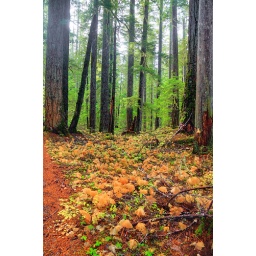
Colorful leaves litter the forest floor near Silver Falls.